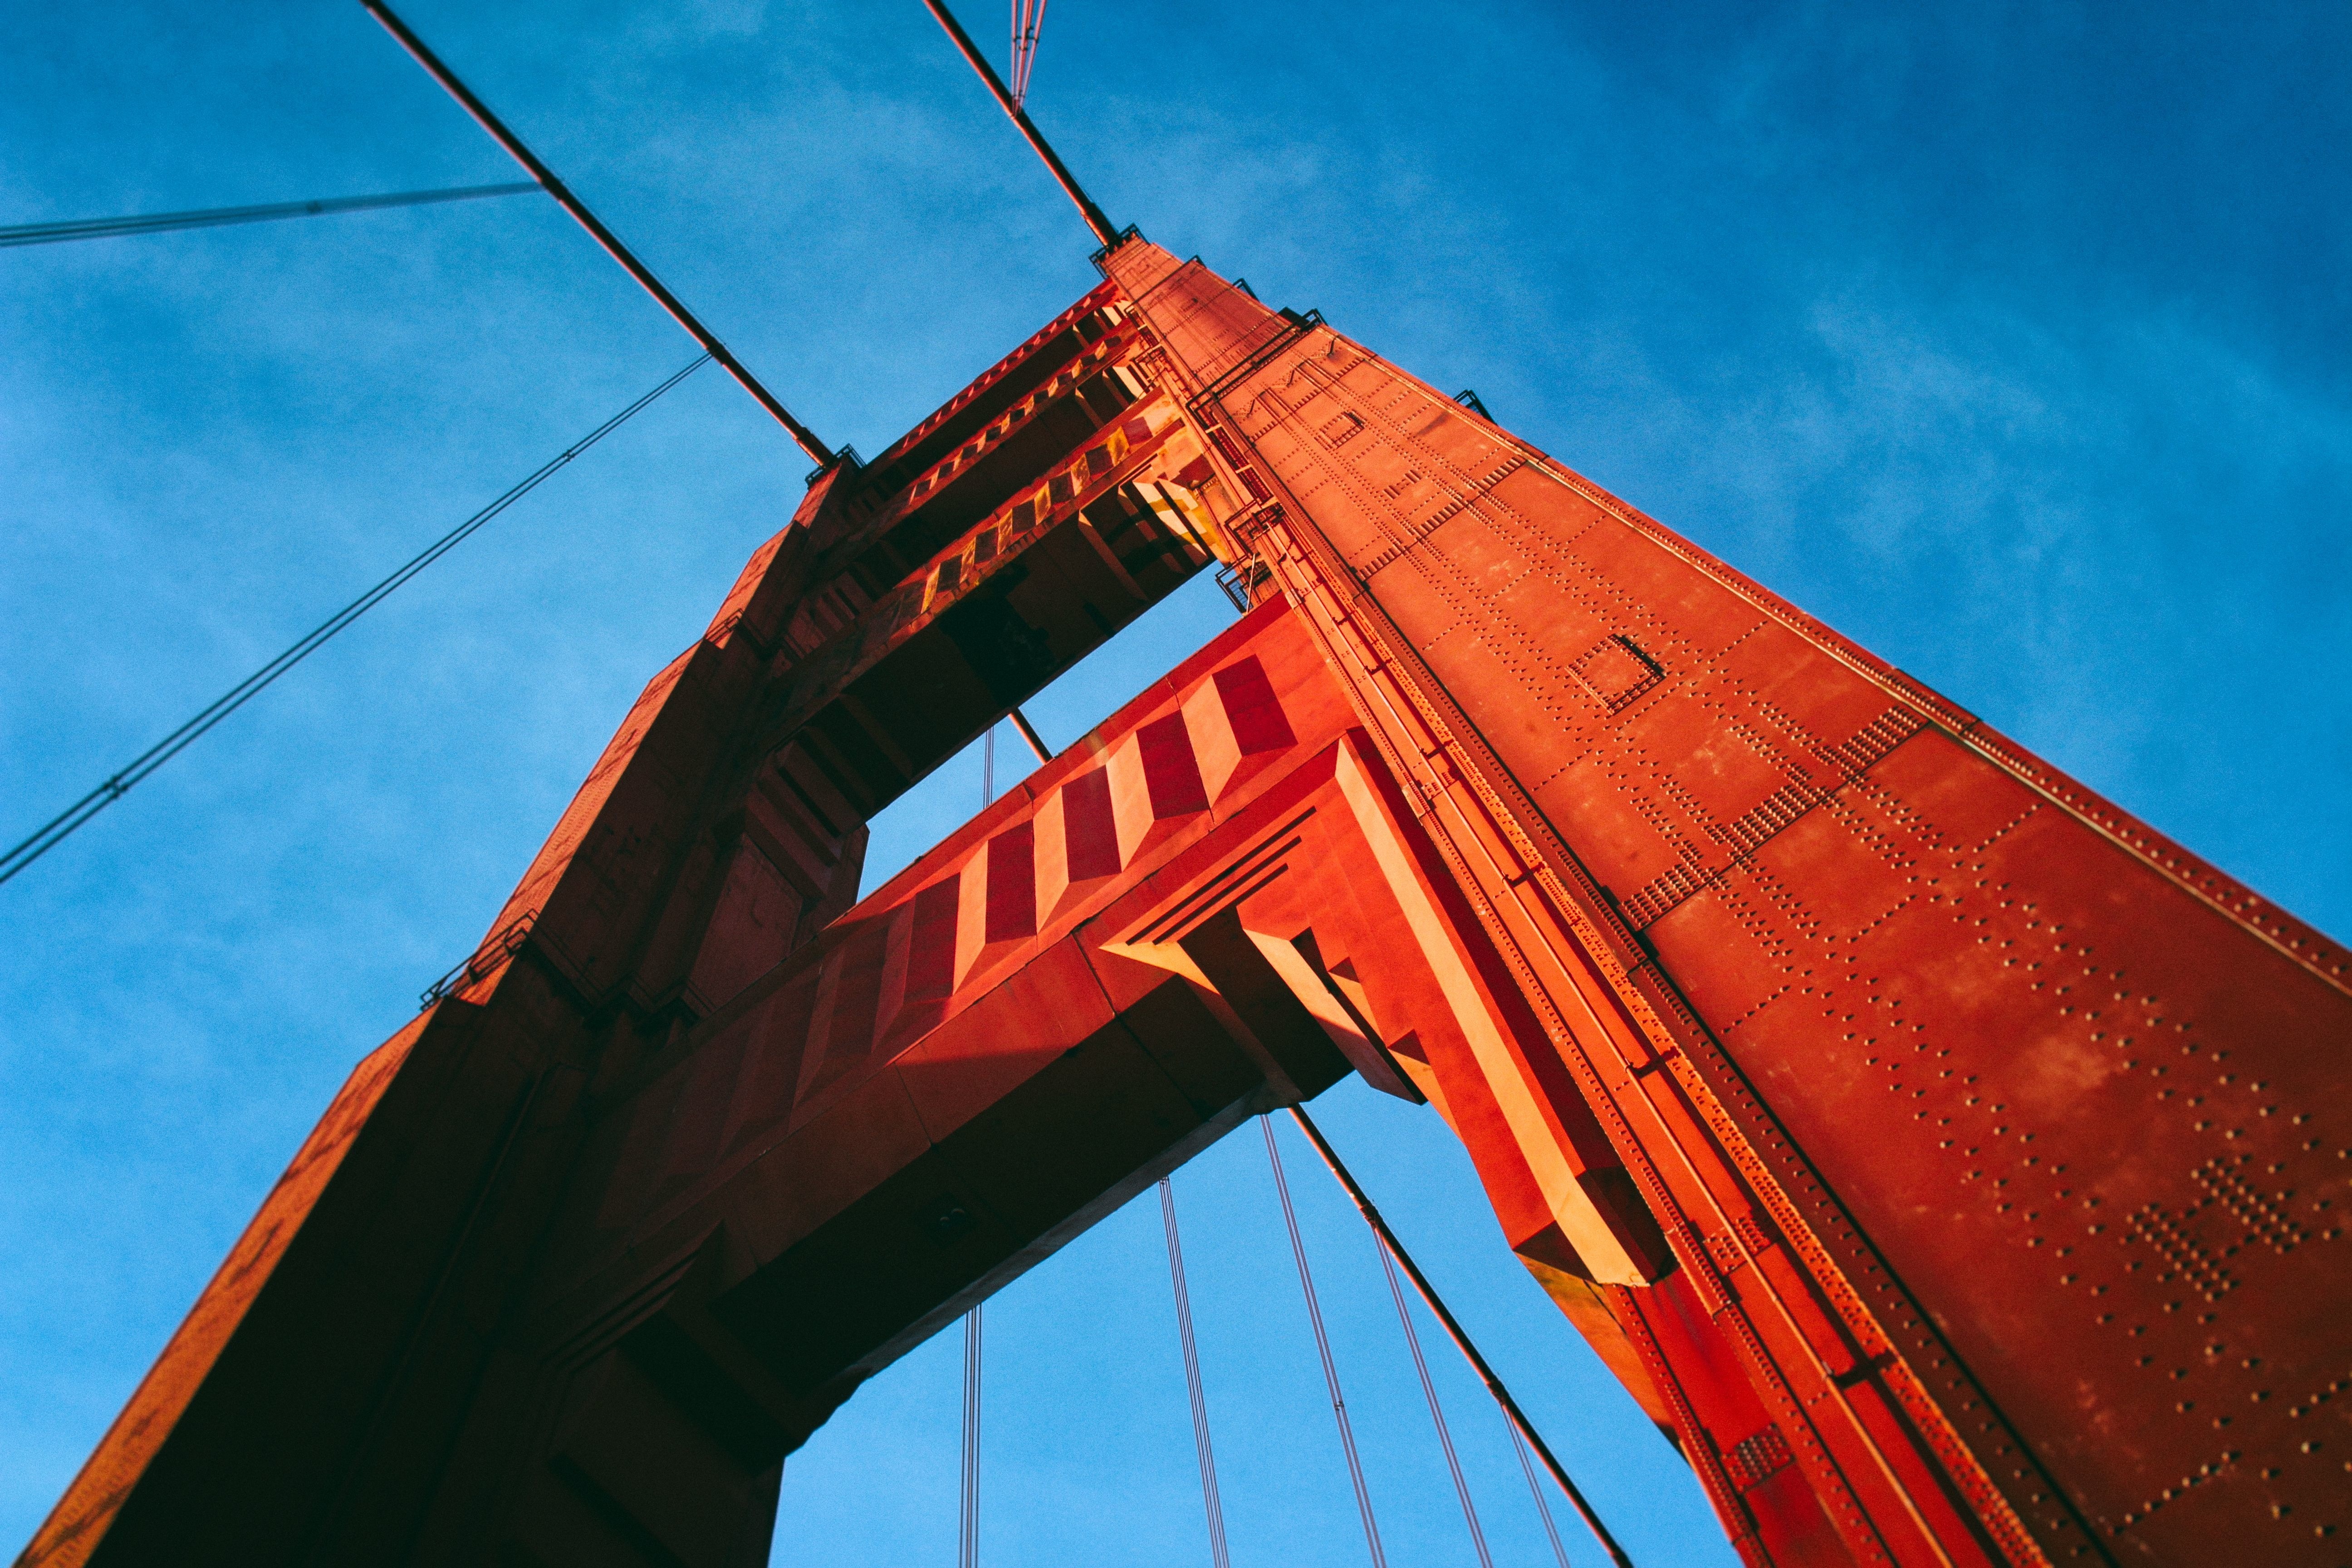
architecture, sky, bridge, sunlight, city, urban, steel, golden gate bridge, san francisco, suspension bridge, line, reflection, red, vehicle, tower, mast, color, metal, usa, facade, blue, california, famous, atmosphere of earth